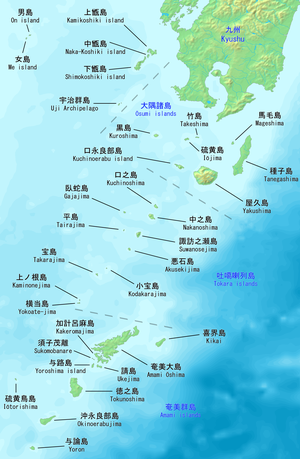
Danjo-guntō, plus rarement Danjo-shotō, est un groupe d'îles dans le nord-est de la mer de Chine orientale, au Japon au large de l'île japonaise principale de Kyushu.
Les îles Tokara sont un groupe d’îles volcaniques de la mer de Chine orientale situé au sud-ouest du Japon. Les îles font partie de l'archipel Satsunan, avec les îles Amami au sud et l'archipel Ōsumi au nord, et sont aussi incluses dans l'archipel Nansei. Cet archipel est situé entre Kyūshū et Okinawa Hontō, la grande île de l'archipel d'Okinawa.
L'archipel Satsunan ou îles Satsunan est un groupe d'îles de la mer de Chine orientale situé au sud-ouest du Japon, entre Kyūshū et Okinawa Hontō. Il fait partie de l'archipel Nansei avec l'archipel Ryūkyū, formé le long de la fosse de Ryukyu à la rencontre de la plaque d'Okinawa et de la plaque philippine. Certaines îles ont leur façade orientale bordée par la mer des Philippines.
Taira-jima est une île du Japon, une des îles Tokara en mer de Chine orientale.